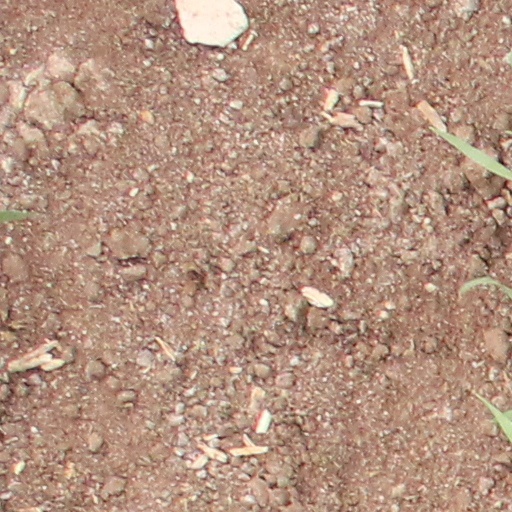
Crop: wheat